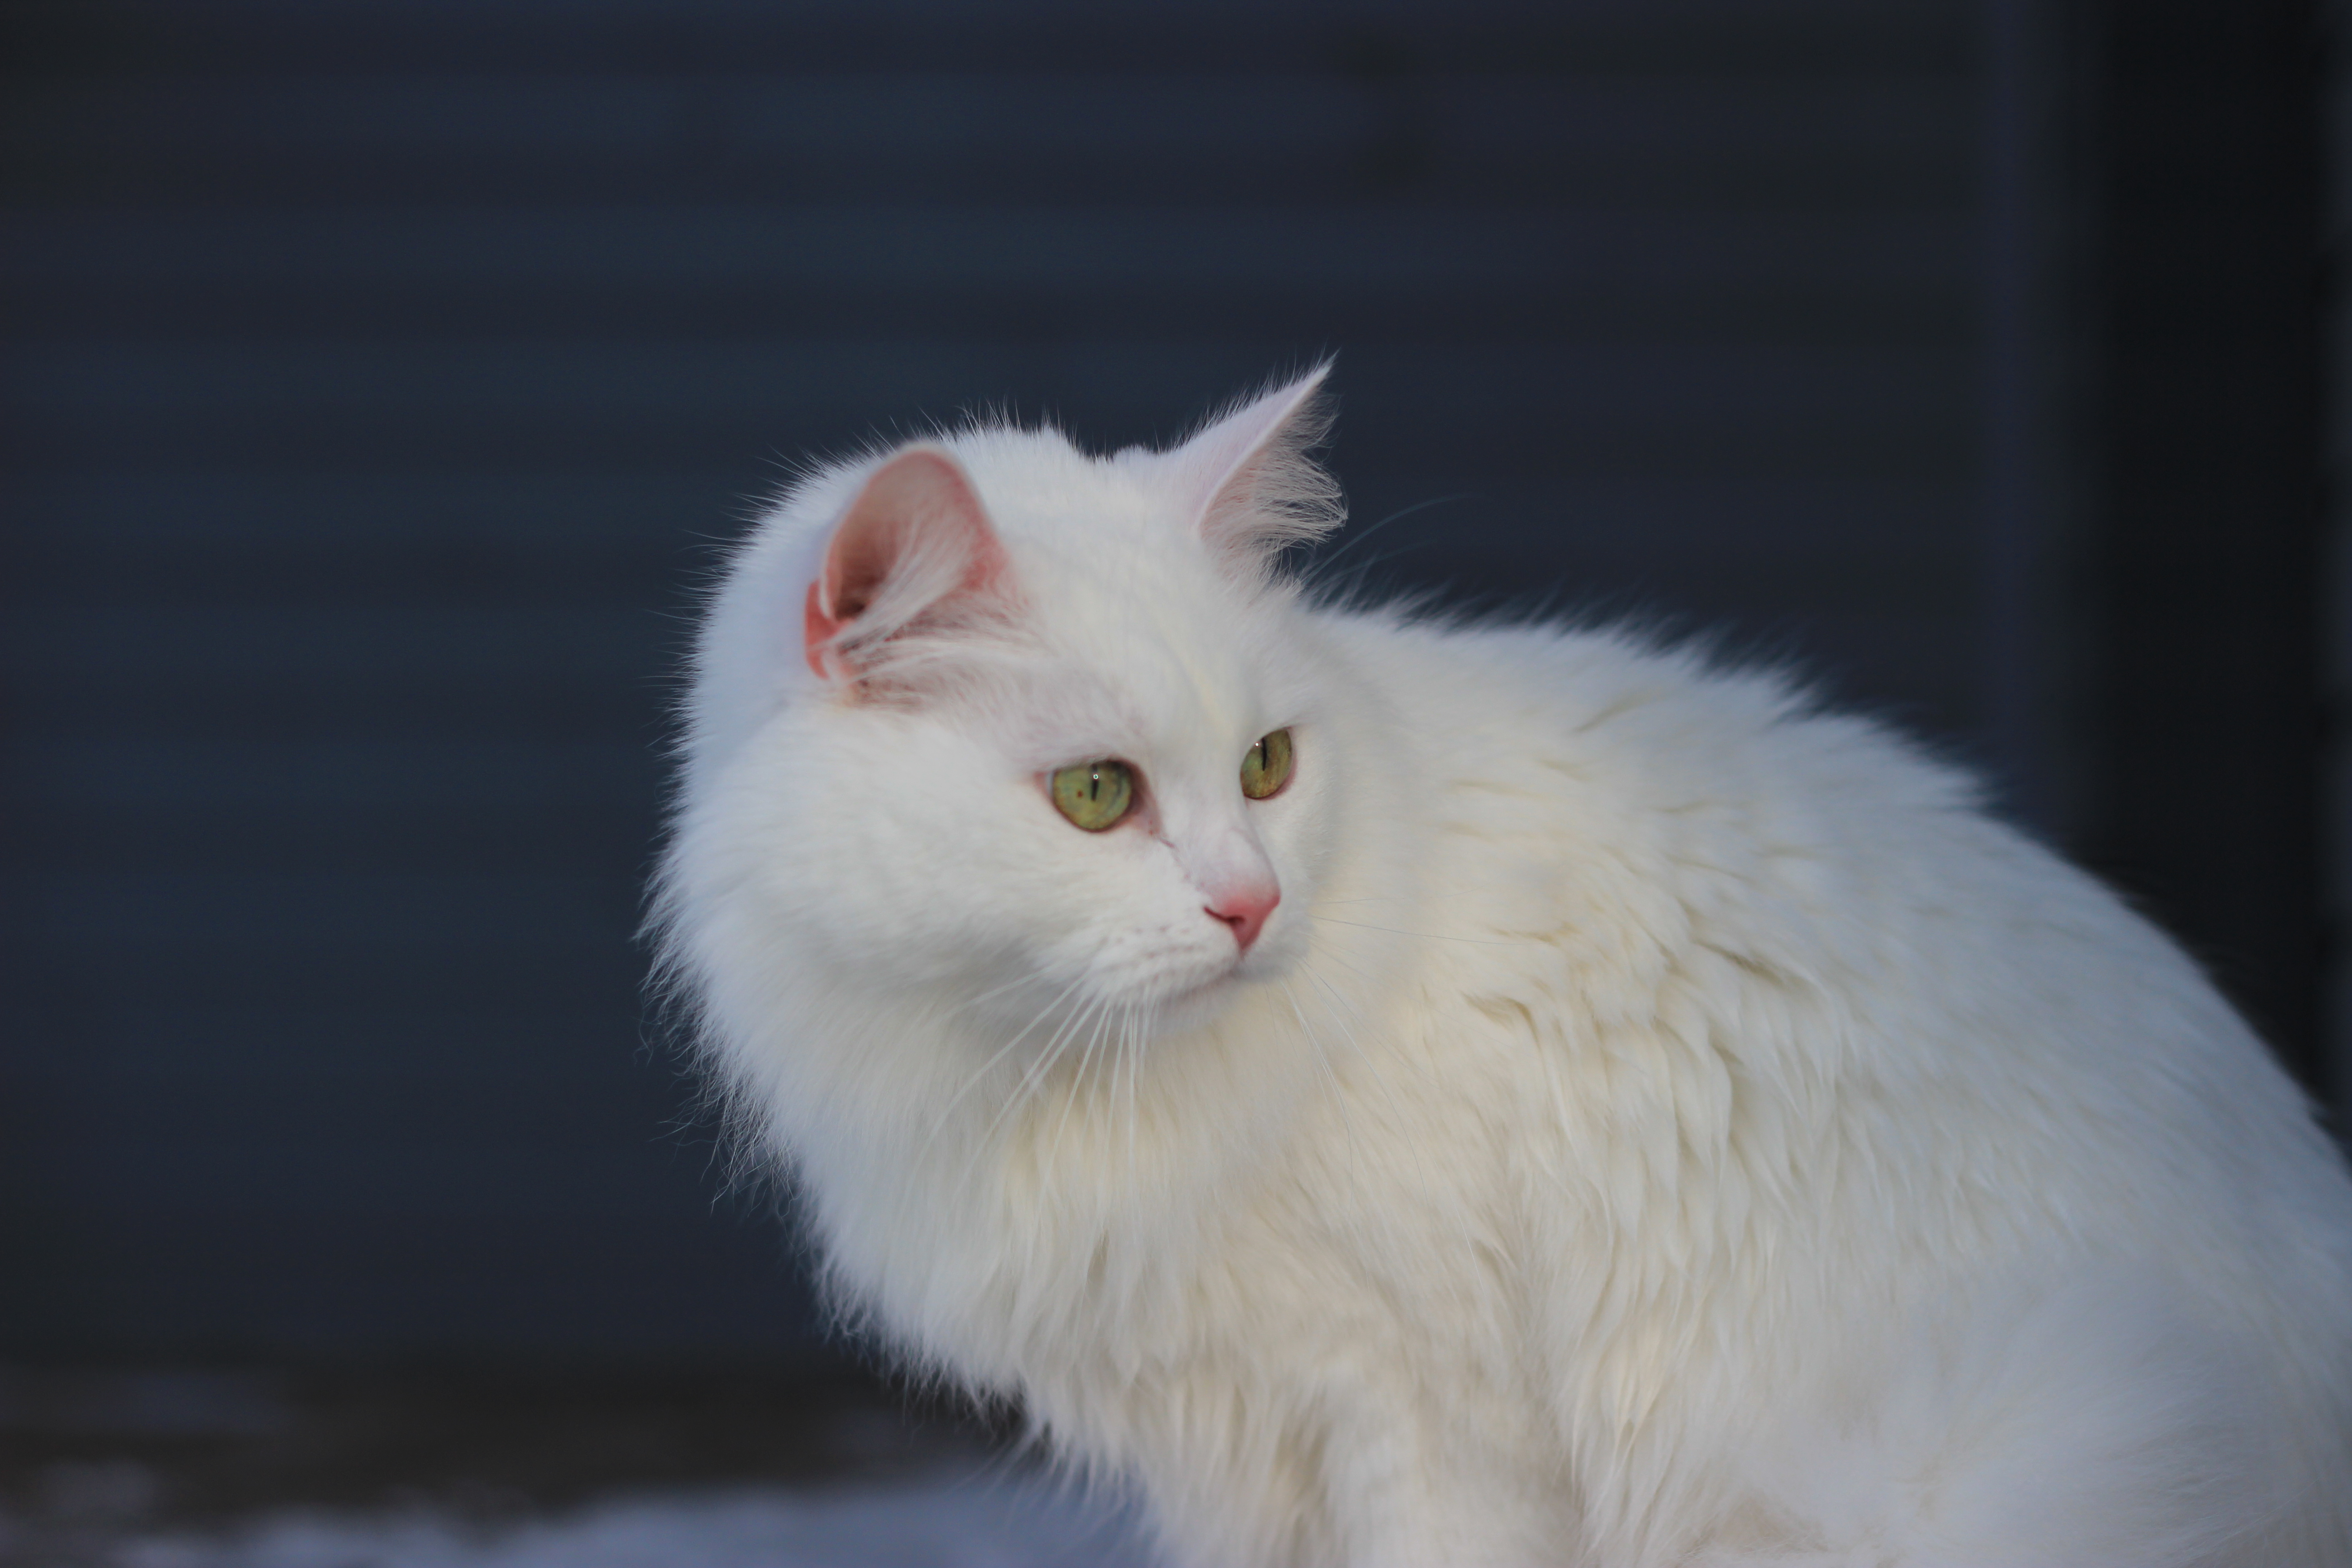
cat, white cat, fluffy cat, nature, village, house, wooden house, porch, cat on the porch, eye, felidae, carnivore, small to medium sized cats, iris, whiskers, snout, fur, terrestrial animal